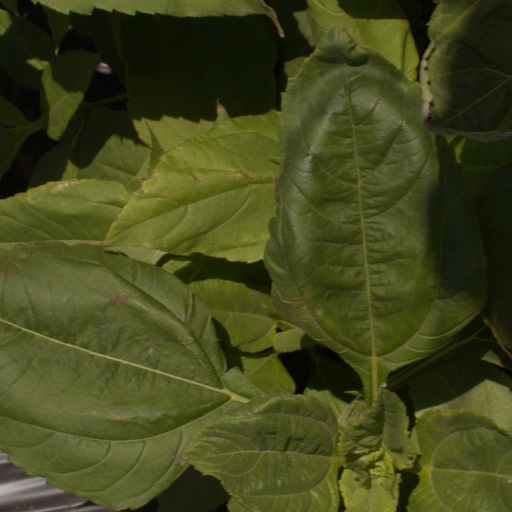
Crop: Jerusalem artichoke